The Cathedral School of St. John the Divine

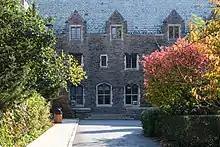
Front of the School

The Cathedral School of St. John the Divine is an independent, Episcopal, K-8 day school for girls and boys of all faiths located in Morningside Heights, Manhattan, New York City. Founded in 1901, it is located on the 13-acre campus of the Cathedral of St. John the Divine and has an enrollment of 300 students. The School is divided into a Lower School (Grades K-4) and an Upper School (Grades 5–8).